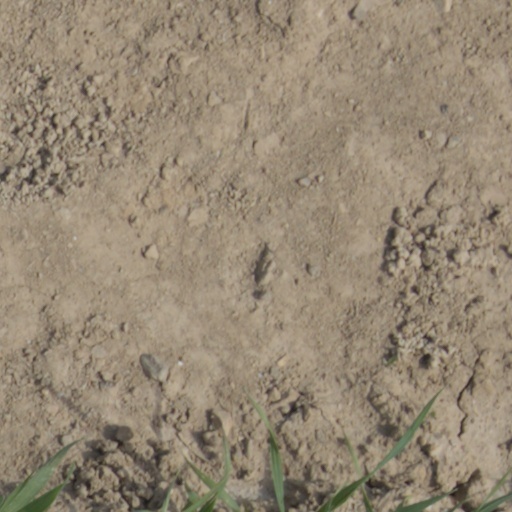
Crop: wheat